Vivigani Airfield

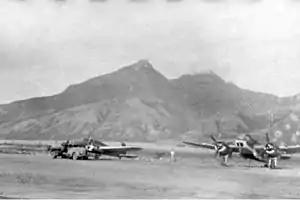
RAAF aircraft Goodenough Island (AWM image P02875-154)

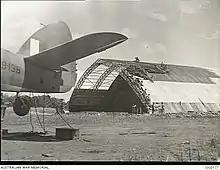
View past the tail of a Beaufighter of a hangar under construction 1943

Vivigani Airstrip was a general use airstrip until roughly 2006. This airstrip is now closed; the only two air operations that regularly used it (MAF & JAARS) now refuse to attempt to land there. The airstrip is still very visible, but is becoming increasingly overgrown by native kunai grass.